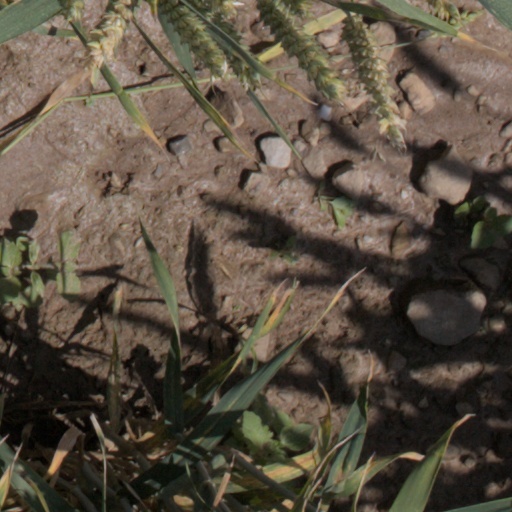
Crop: wheat